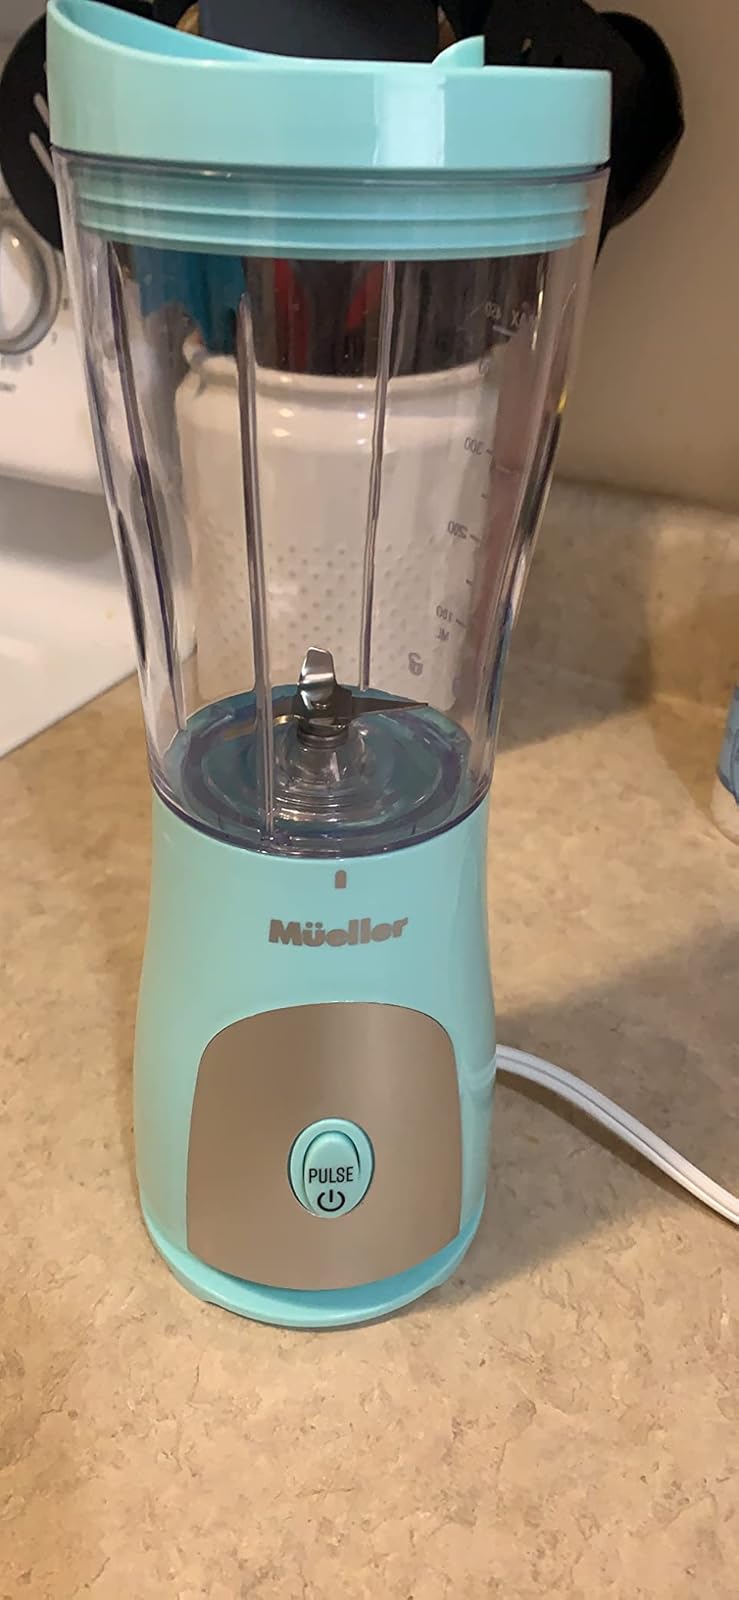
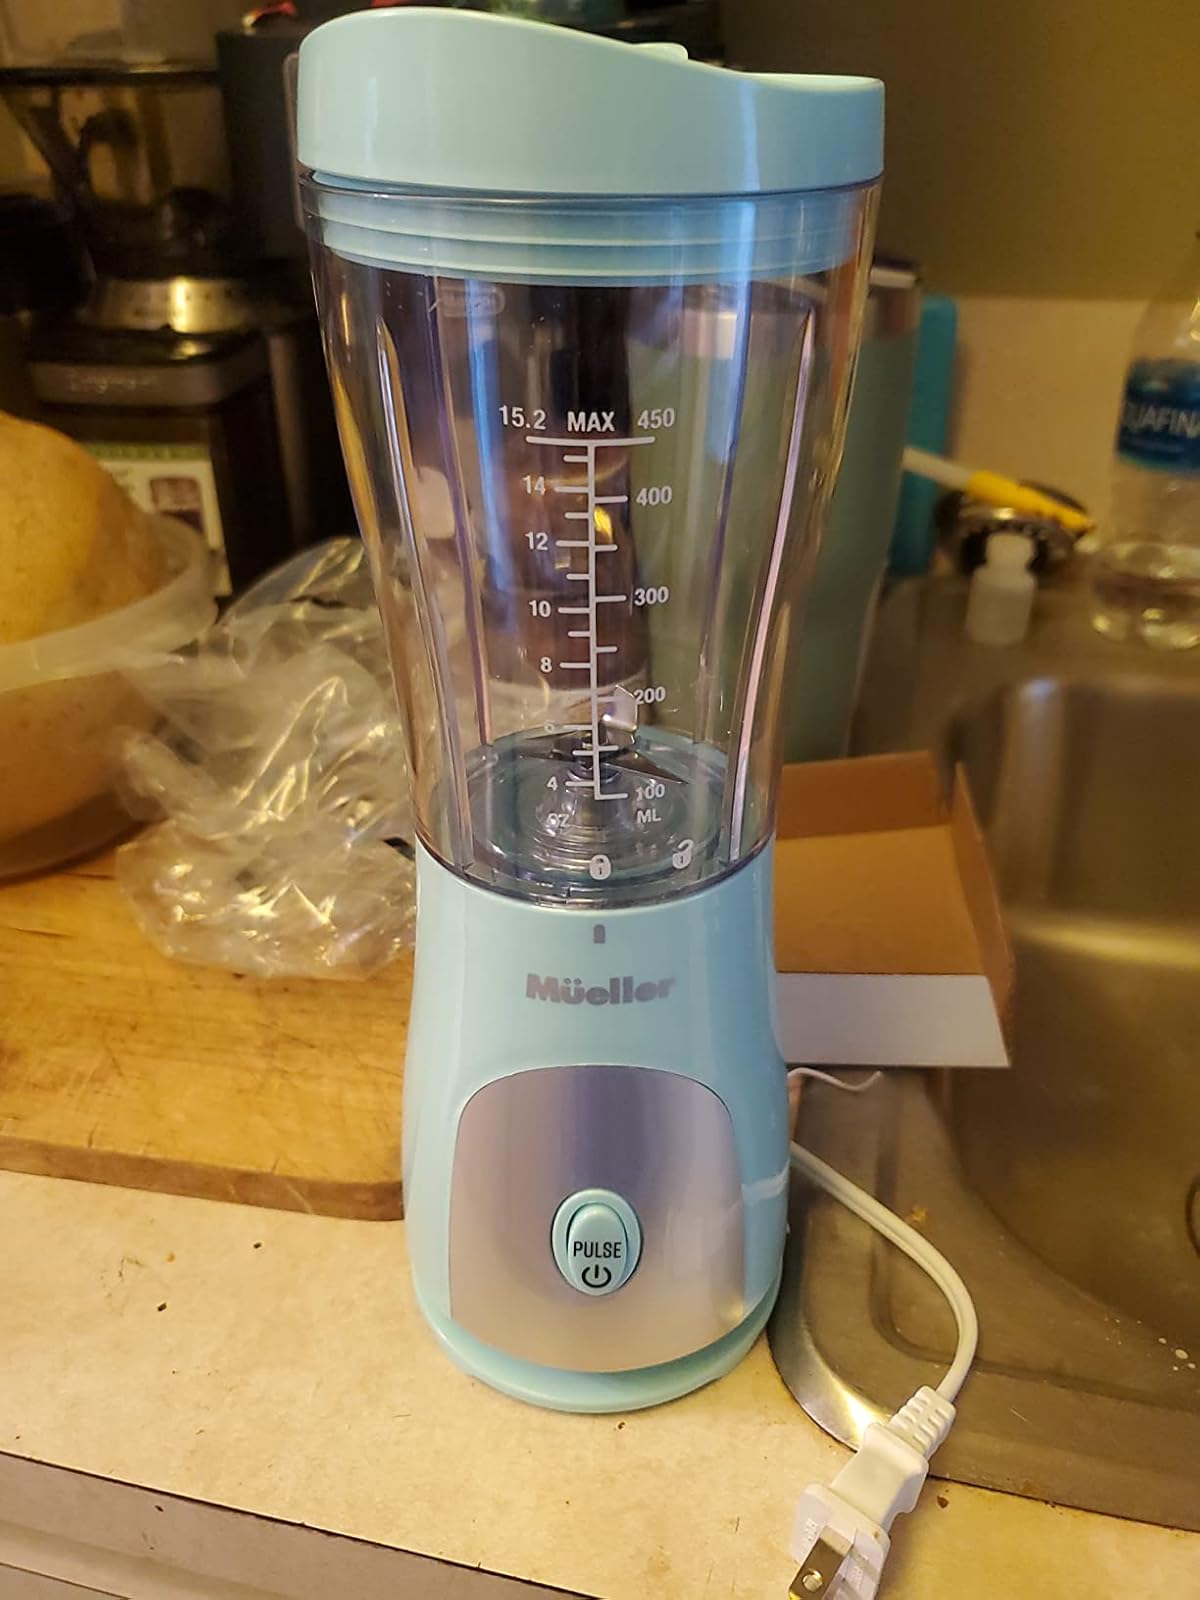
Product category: items_blender
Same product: yes